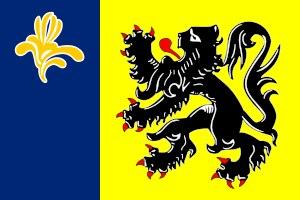
La Commission communautaire flamande ou COCON est, dans le système fédéral belge, l’organe compétent pour les institutions monocommunautaires néerlandophones de la Région de Bruxelles-Capitale, celle-ci étant dotée d’un statut bilingue. Il existe, de même, au sein de la Région une Commission communautaire française et une Commission communautaire commune.